Algarve

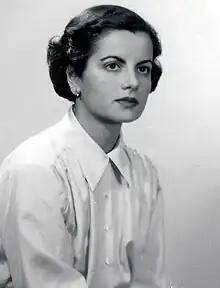
Laura Ayres, virologist

The Algarve is divided into three regions: the Litoral – the southern coast with its beaches; the Barrocal – the northern interior and the Serra de Monchique in the northwest and the Serra do Caldeirão in the northeast. The vegetation of the northern Algarve is divided into forests, hilly terrain, scrubland, fertile land and pastures with mountain springs and streams, lakes and waterfalls.